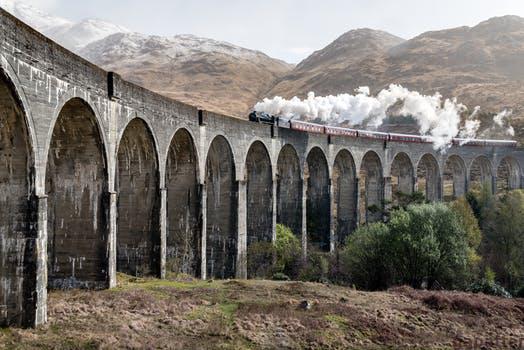
Label: Watermark